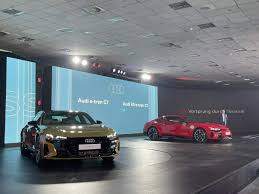
Label: noambulance